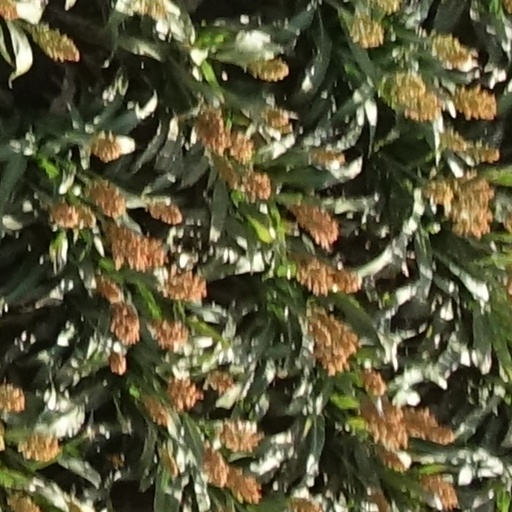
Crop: sorghum